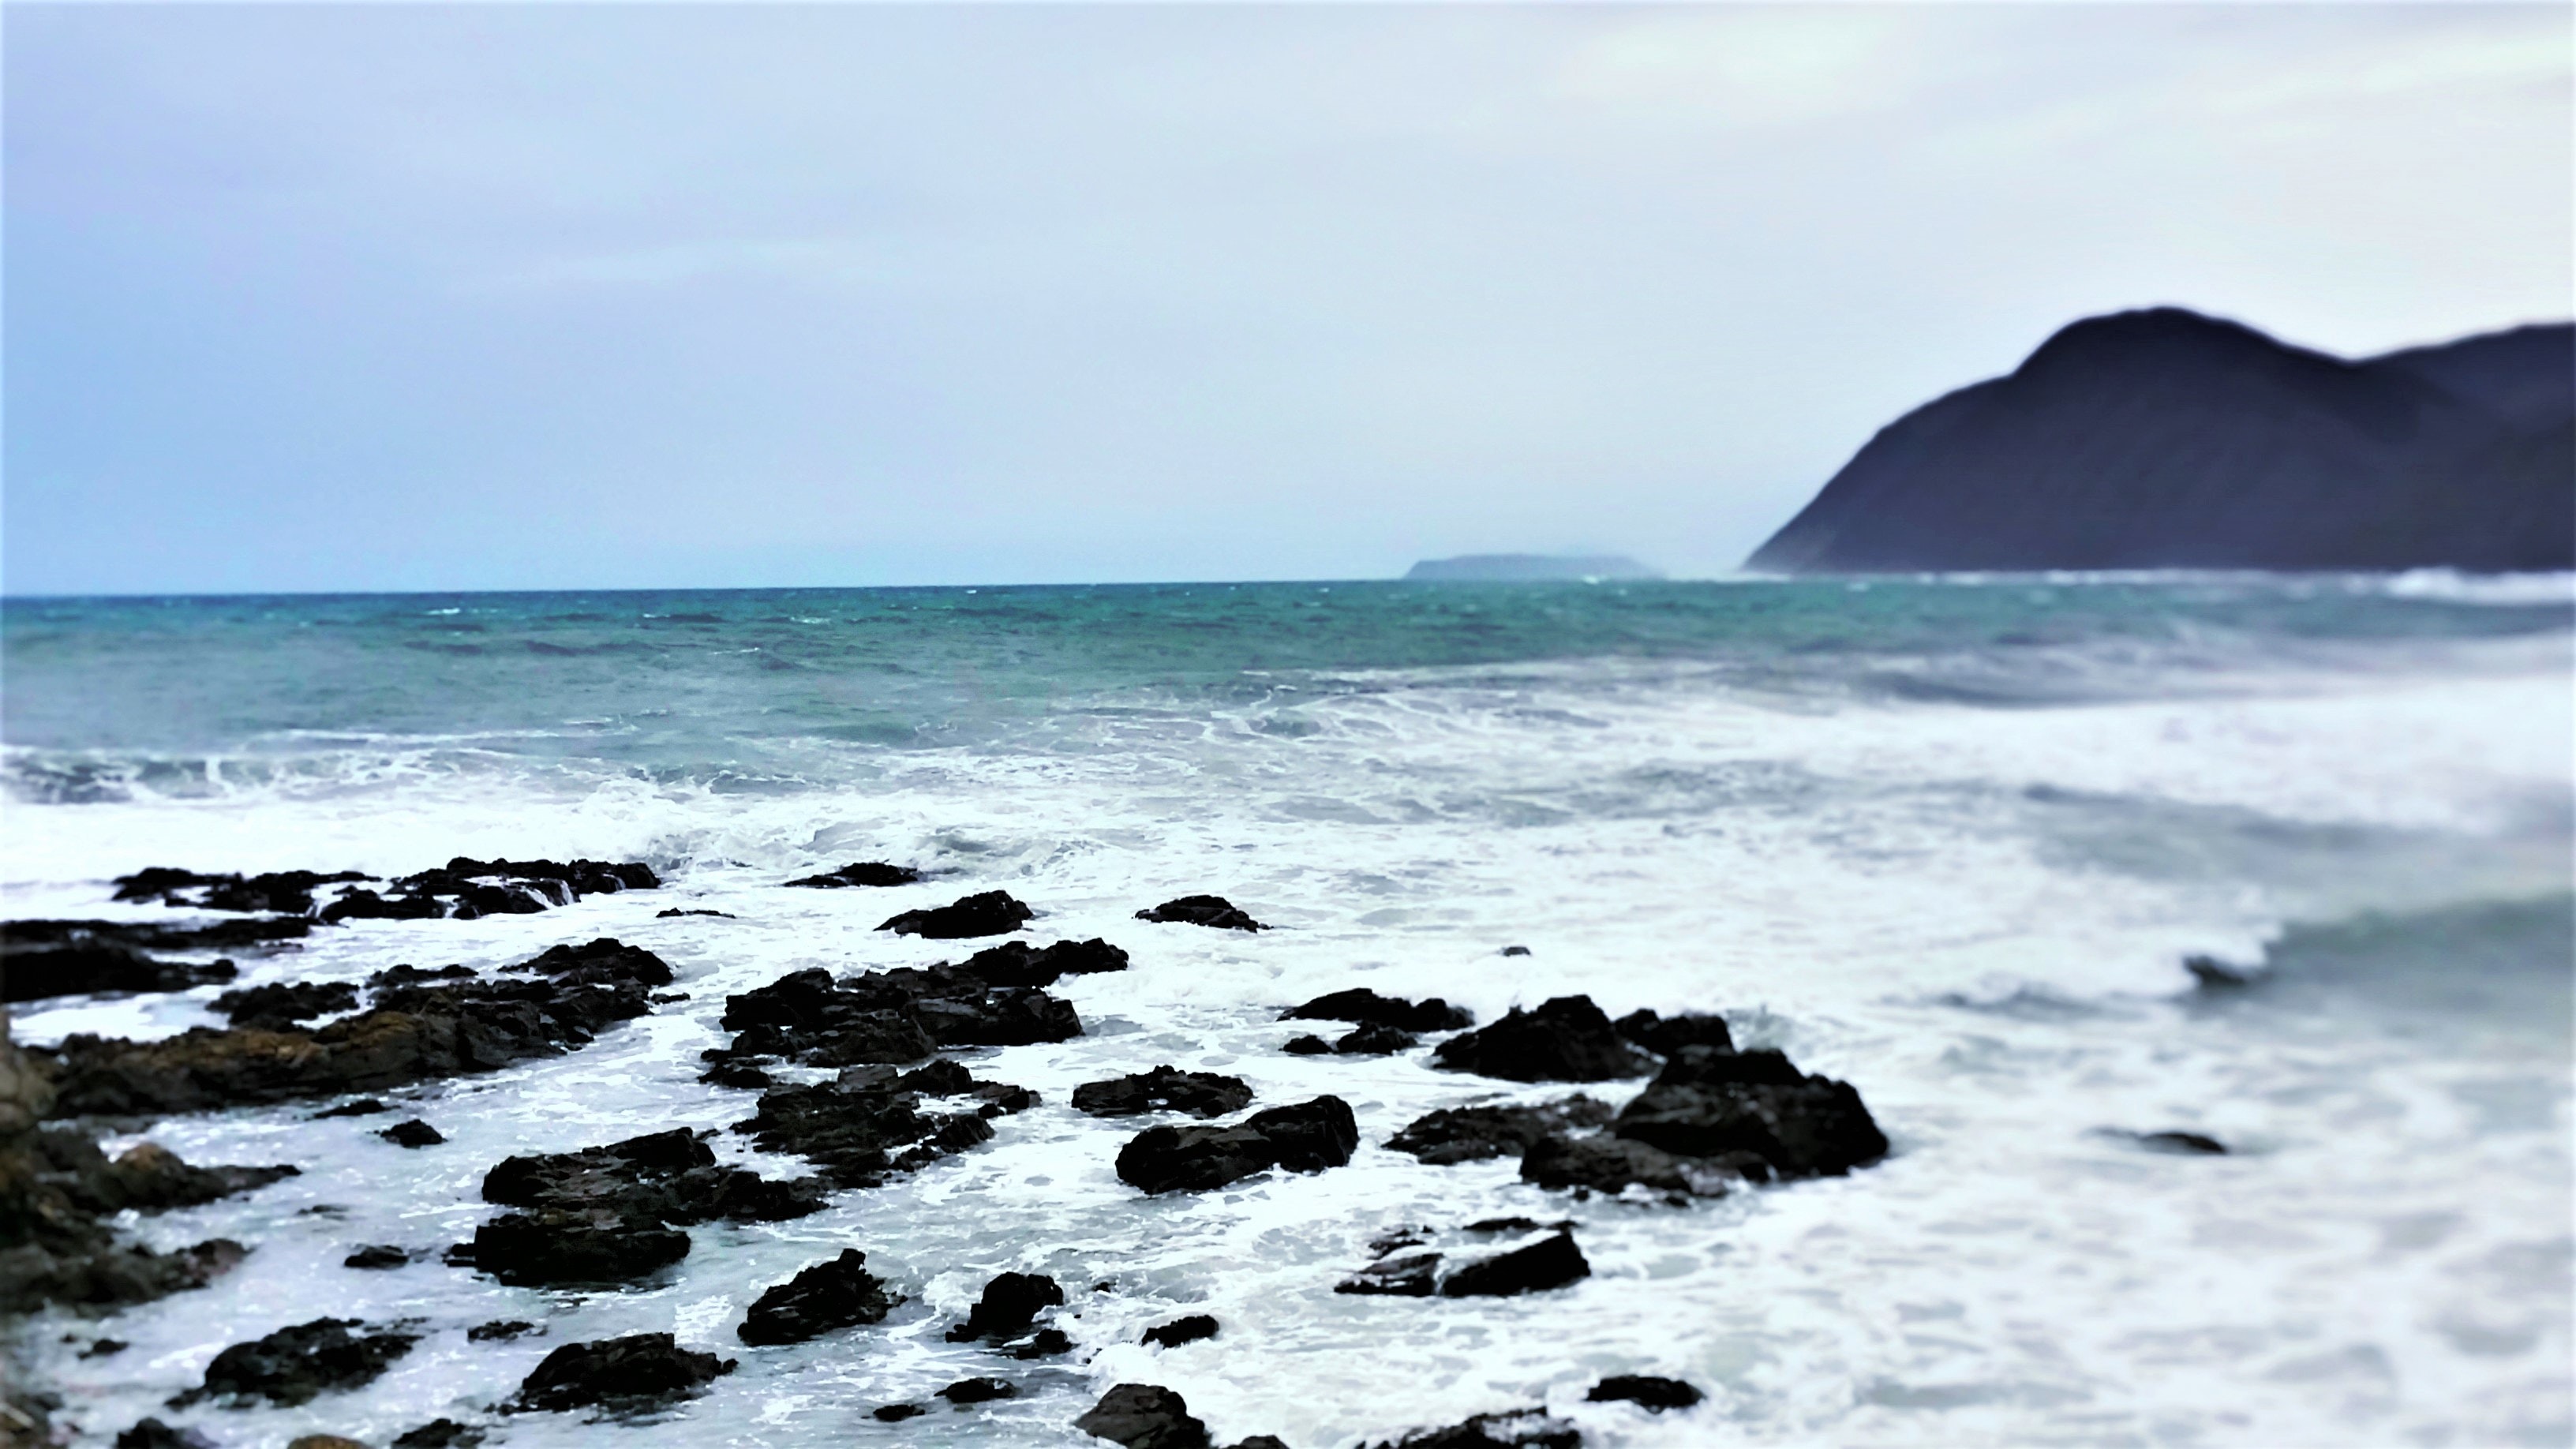
body of water, sea, ocean, coast, wave, sky, shore, beach, coastal and oceanic landforms, wind wave, rock, water, headland, horizon, bay, cloud, tropics, promontory, calm, tide, landscape, vacation, photography, island, islet, bight, cliff, hill, skerry, tourism, sound